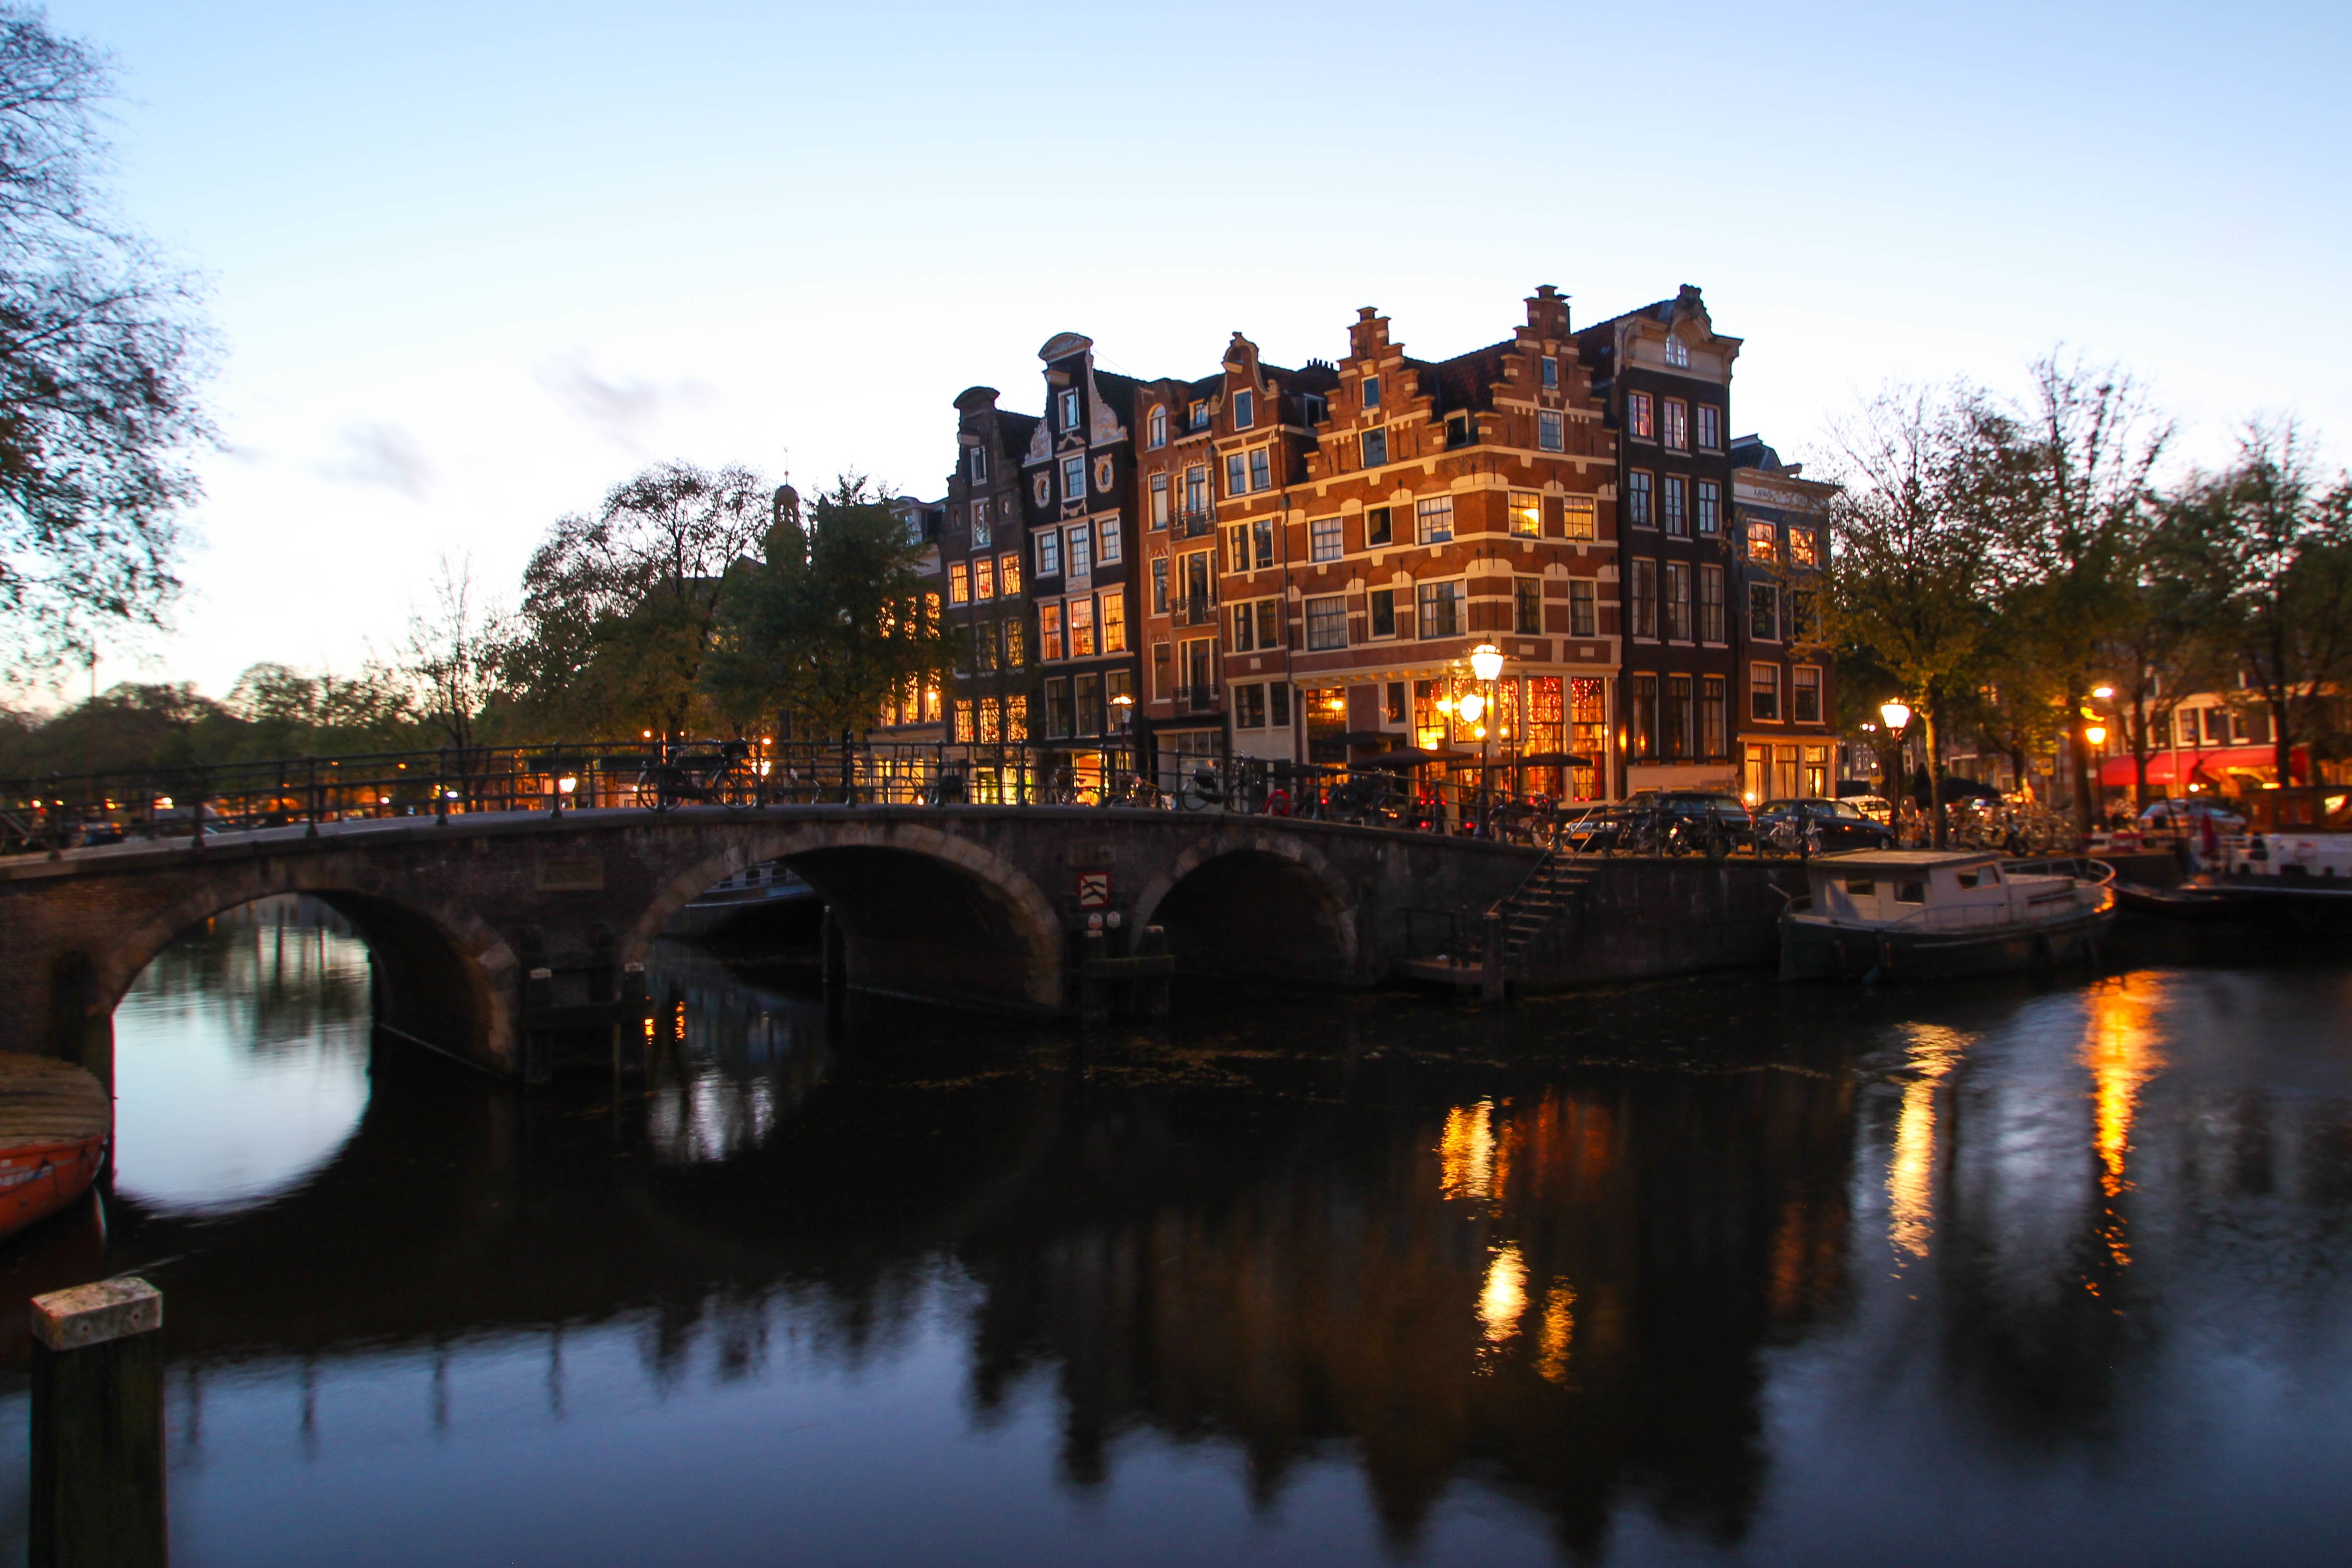
bridge, night, town, river, canal, cityscape, dusk, evening, reflection, autumn, waterway